Glen Clark (baseball)

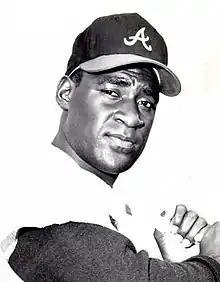

Glen Ester Clark (March 8, 1940 – January 25, 2018) was a pinch hitter in Major League Baseball who played for the Atlanta Braves during the season. Listed at , 190 lb., Clark was a switch-hitter and threw right-handed. He was born in Austin, Texas.